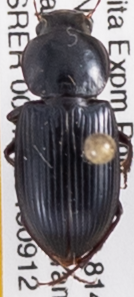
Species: Discoderus robustus
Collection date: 2018-09-12
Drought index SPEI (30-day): -0.39
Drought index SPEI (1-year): -1.69
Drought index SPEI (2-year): -1.45